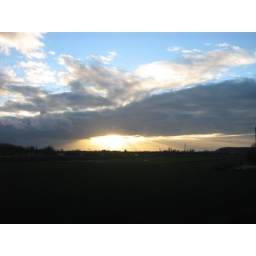
Colours in the blue sky